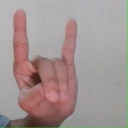
अक्षर: श